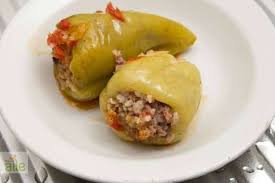
Yemek: biber_dolmasi